Natalia Valeeva

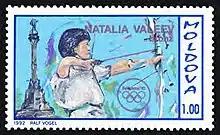

Natalia Valeeva (born 15 November 1969 in Tîrnauca, Transnistria) is a naturalized Italian archer. She is a five-time Olympian and former world number one, and a native of Moldova, having represented the Unified Team, Moldova and Italy, at the Olympic Games of 1992, 1996, 2000, 2004, 2008 and 2012. She won the individual and team bronze medals in the 1992 Olympic Games.